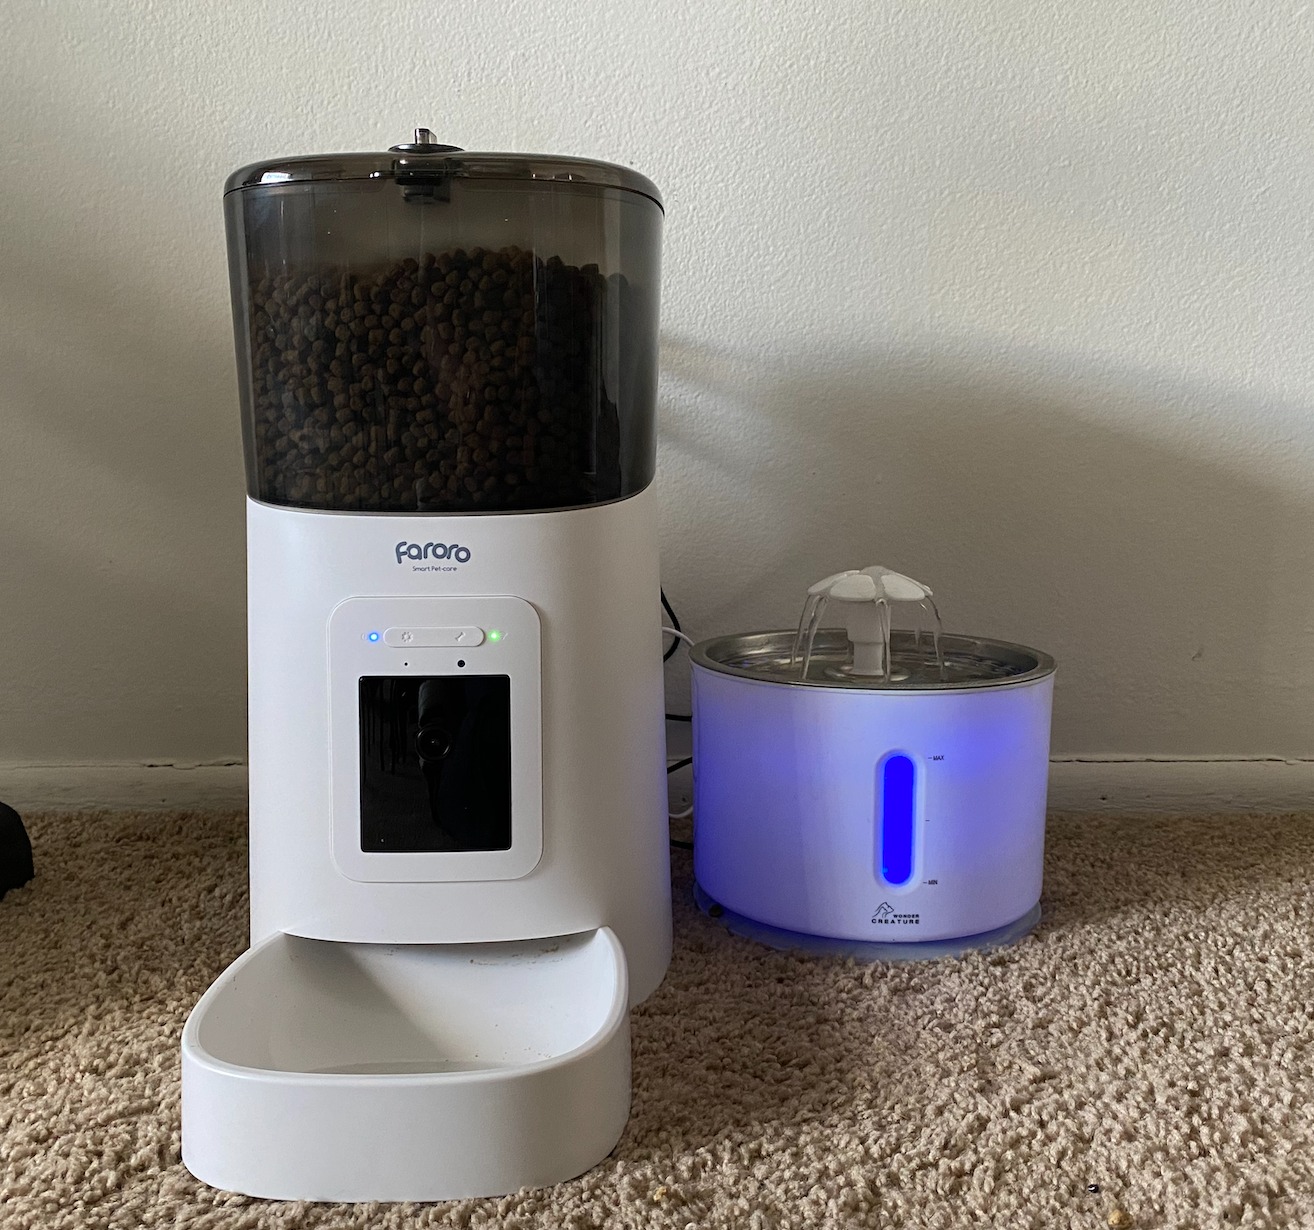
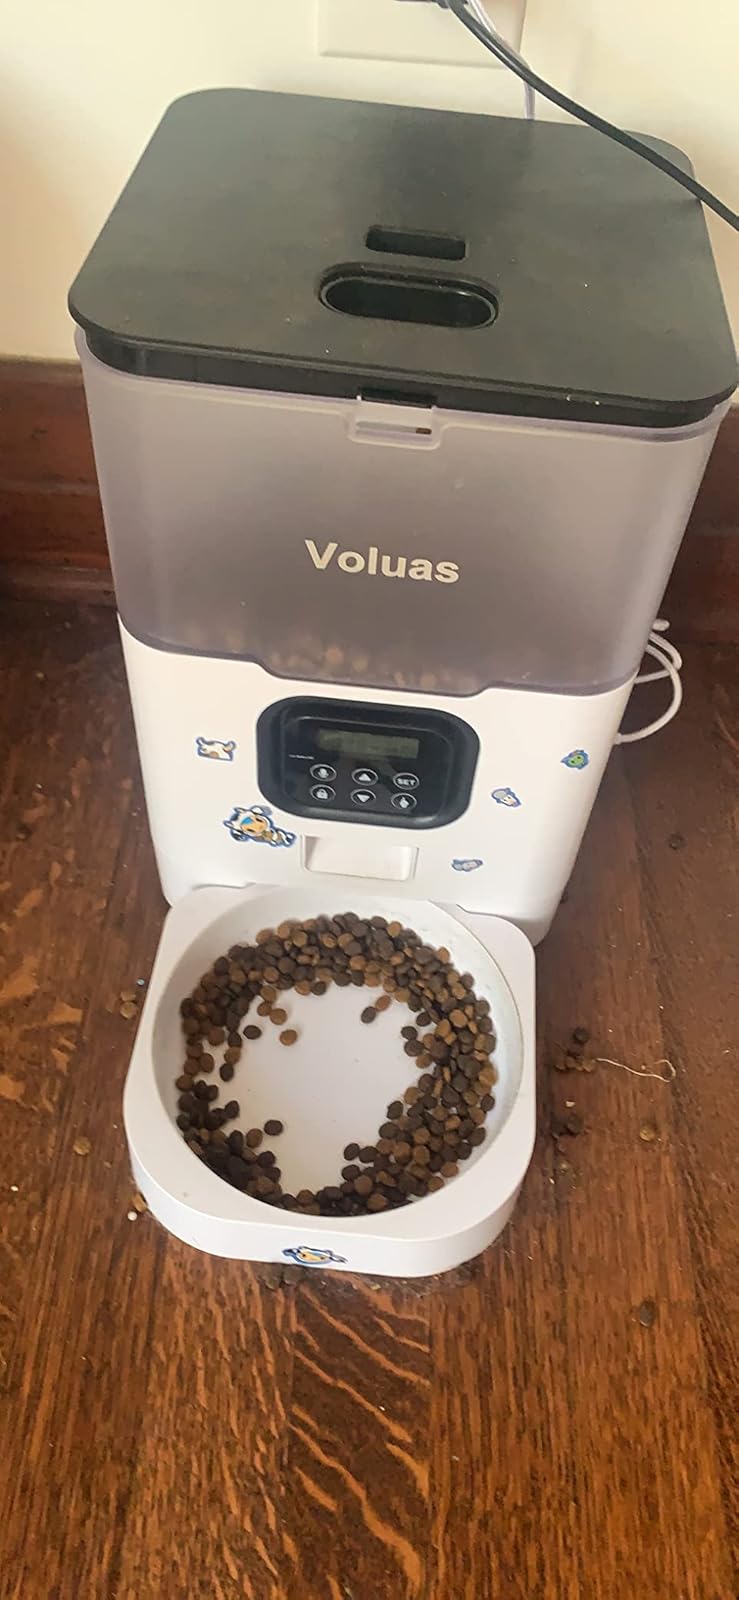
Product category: items_feeder
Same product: no